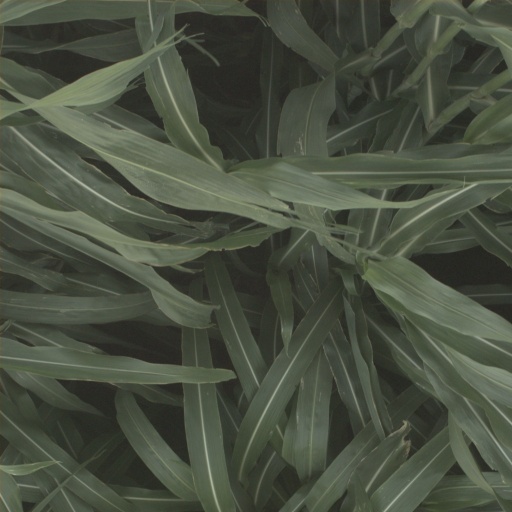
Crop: sorghum